Sileby railway station

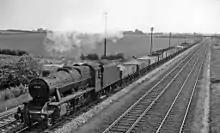
Down empties south of Sileby in 1962

The platform structures were of timber construction and very little remains of the original station apart from the station house.